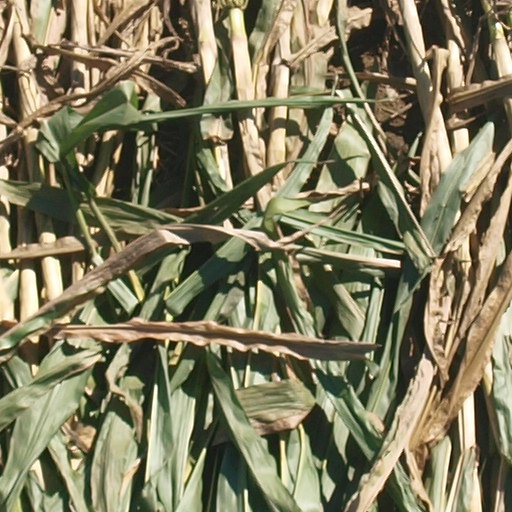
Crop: maize; corn